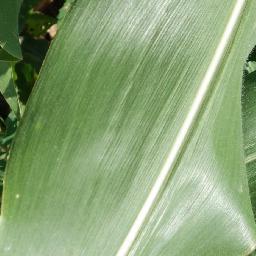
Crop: corn
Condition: (maize)_healthy